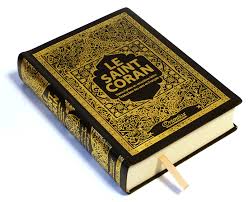
Nataal bi nu ngi ci gis ab kaamiil, kaamiilu alxuraaan bu rafet boo xam ne ñu màndargale ko ci ay fegg yu rafet, mbind mbindum farañse ci kaw fegg bi.